Alcoholics Anonymous

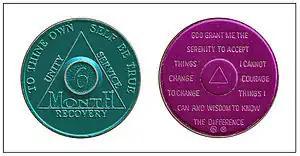
Sobriety token or "chip", given for specified lengths of sobriety. On the back is the Serenity Prayer. Here green is for six months of sobriety; purple is for nine months.

Feeling a "kinship of common suffering", Wilson attended his first group gathering, although he was drunk. Within days, Wilson admitted himself to the Charles B. Towns Hospital after drinking four beers on the way—the last alcohol he ever drank. Under the care of William Duncan , an early benefactor of AA, Wilson's detox included the deliriant belladonna. At the hospital, a despairing Wilson experienced a bright flash of light, which he felt to be God revealing himself.